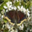
Label: butterfly